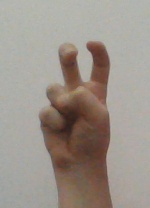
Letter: toot